Mangalasutra

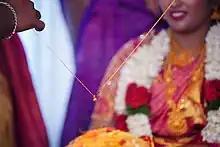

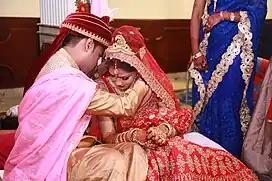
The sacred ceremony of tying the mangala sutra

A mangala sutra, or tali (ISO: "tāḷi"), is a necklace worn by married Hindu women. During a Hindu wedding, the mangalasutra is tied around the neck of the bride by the groom. The ceremony is known as the .